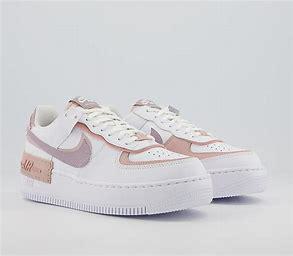
Brand: Nike
Model: Air Force 1 Shadow